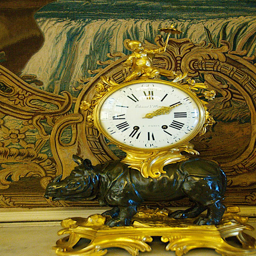
A figurine of a rhino with a clock on its back.
A gold ornamental clock with beautiful engraved details.
A clock set on top of a rhinoceros.
Clock mounted on a hippo sitting on a base.
a gold clock with a rino on it.